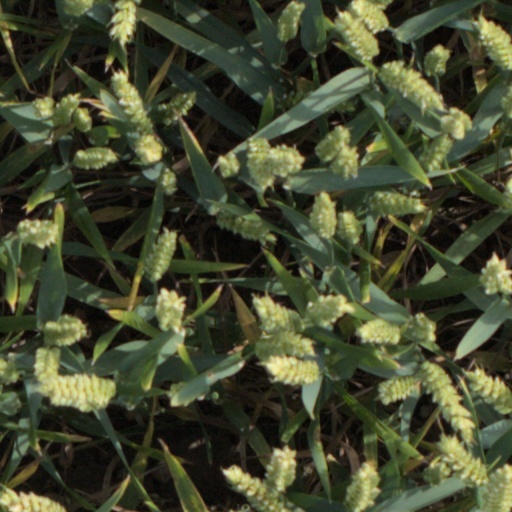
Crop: wheat